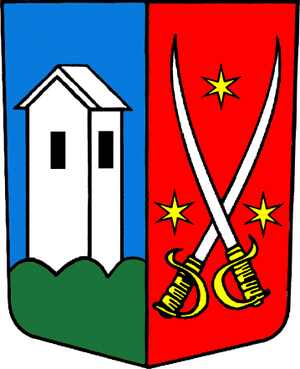
Niedergesteln est une commune située dans le canton du Valais en Suisse, située dans le demi-district de Rarogne occidental.
Les Re 4/4 constituent une série de locomotives électriques du BLS, entreprise ferroviaire suisse. La dénomination UIC, en vigueur depuis 1992, est Re 425. de 1964 et 1983, 35 exemplaires, construits par les usines SLM de Winterthur et BBC de Baden, seront livrés.